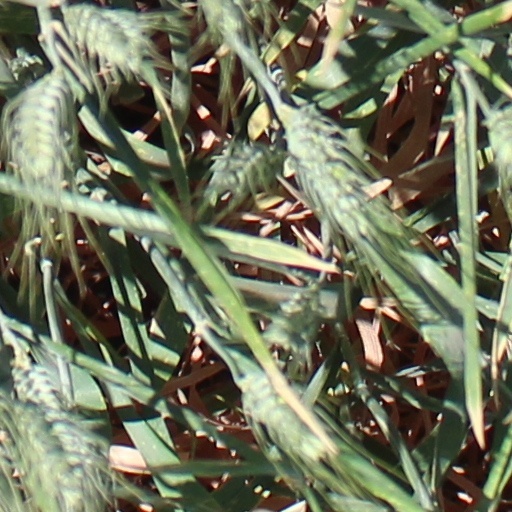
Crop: wheat